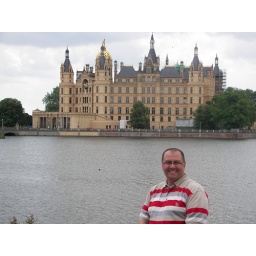
Me across the river from the castle in Schwerin